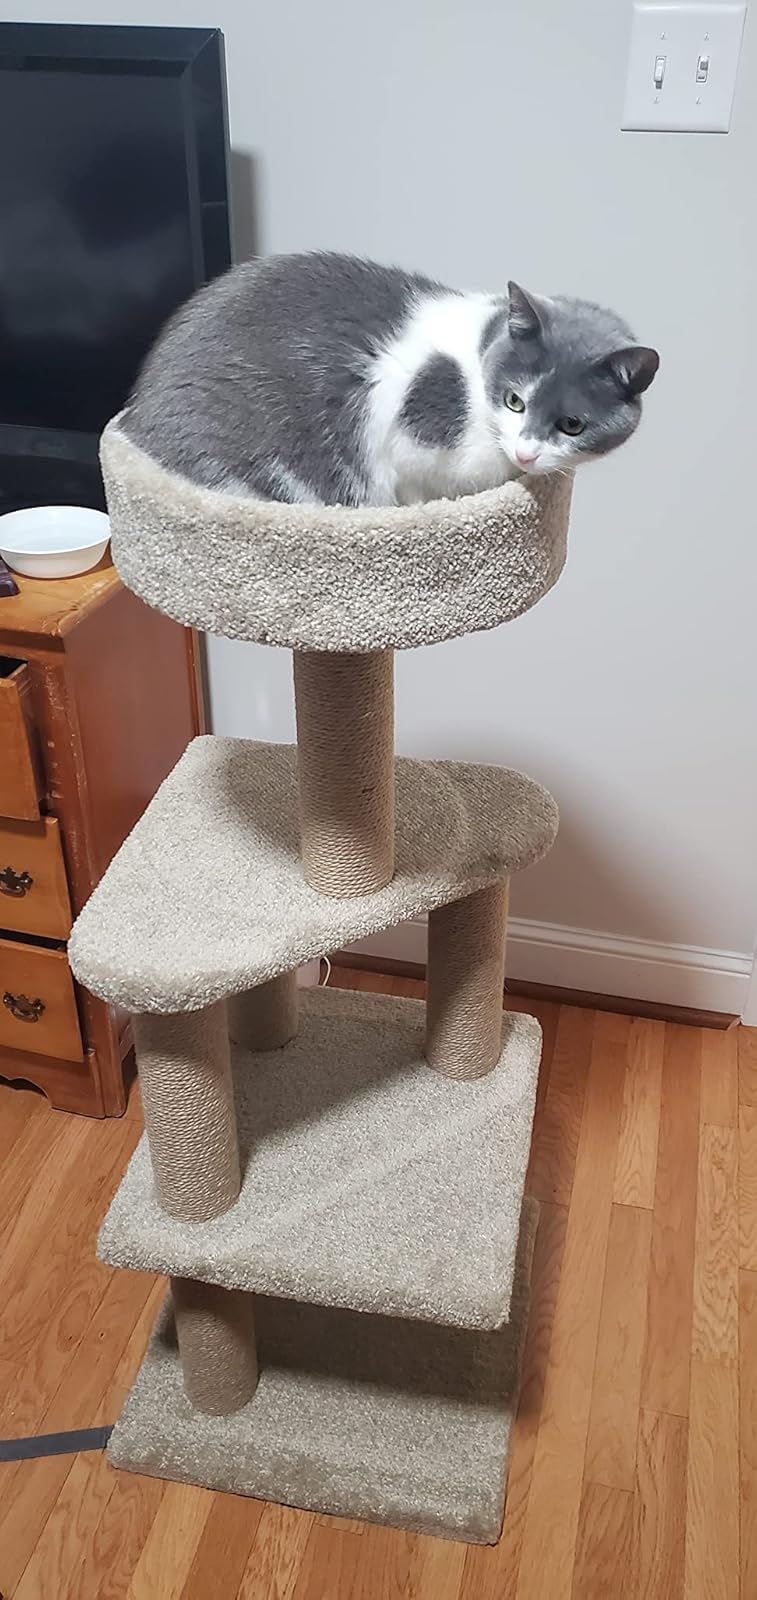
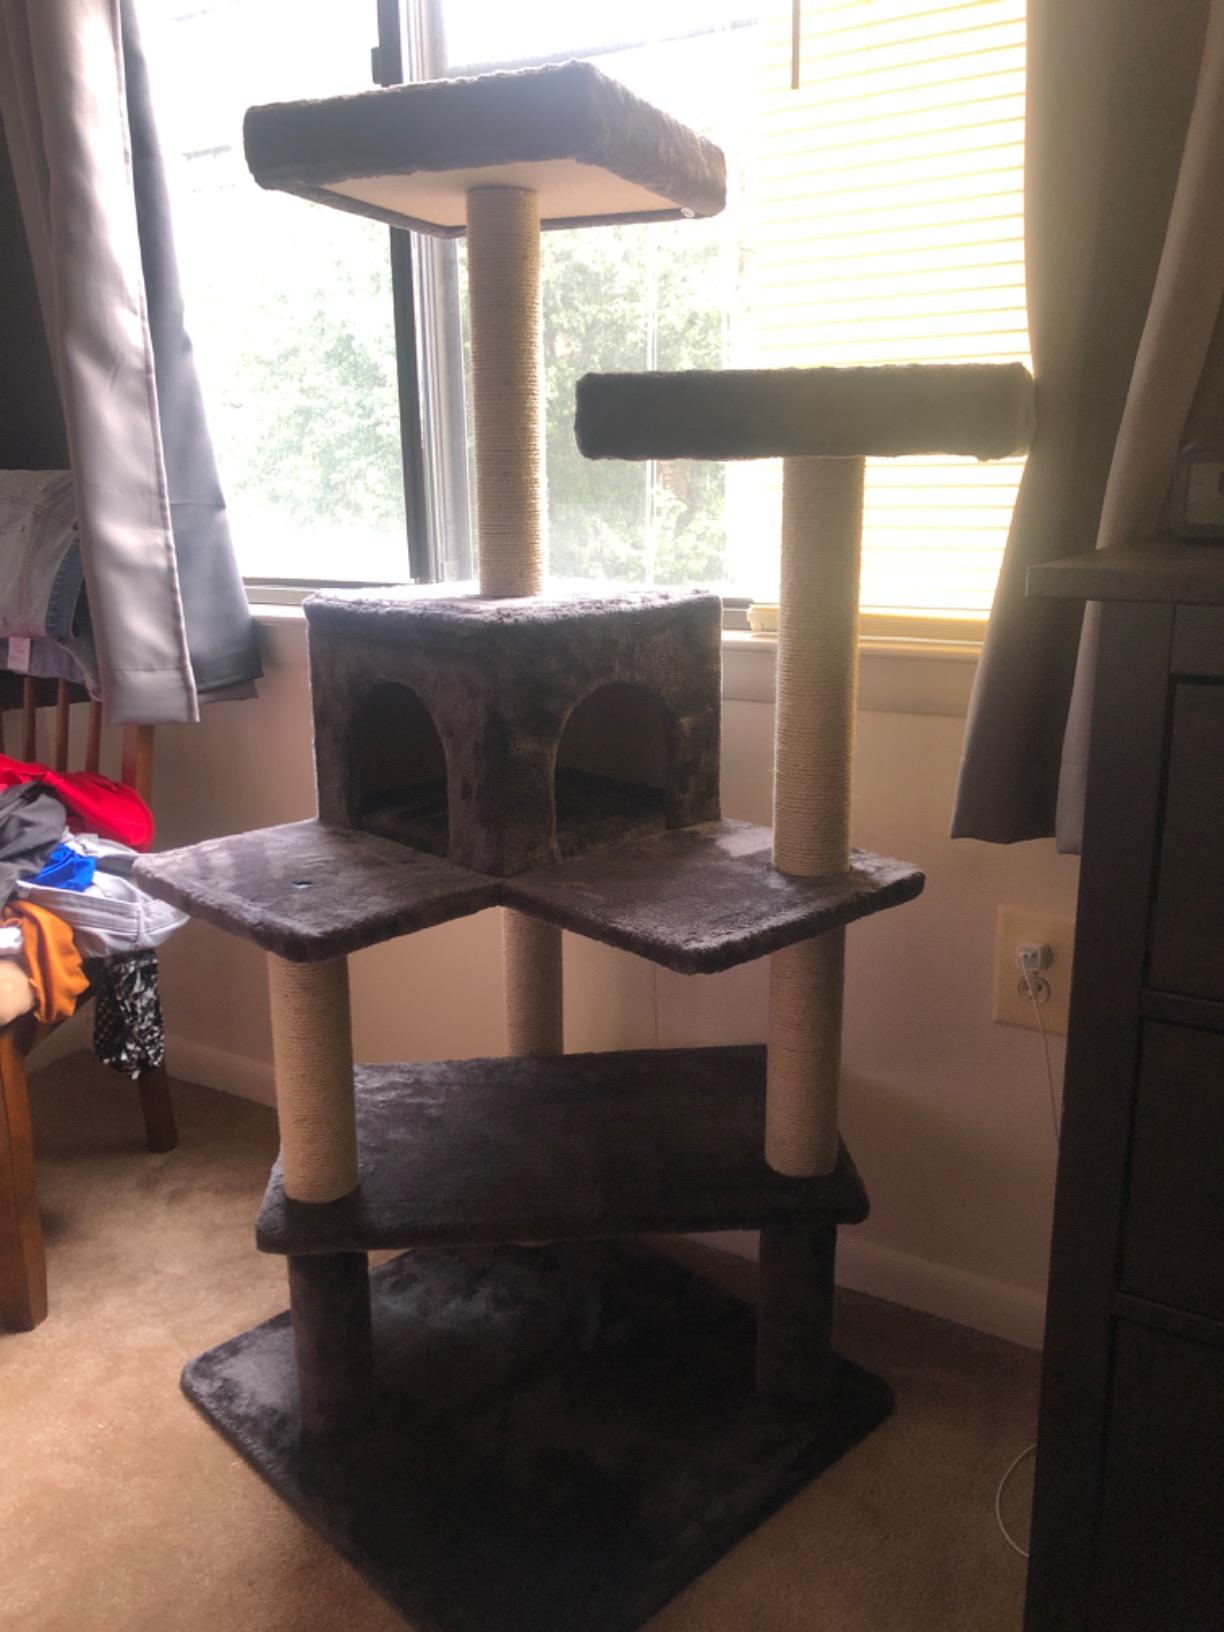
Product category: items_cat tree
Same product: no